Demonic (2021 film)

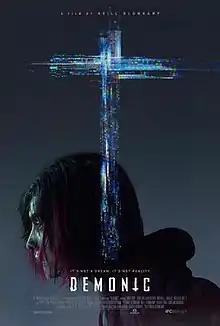
US theatrical release poster

Demonic is a 2021 science fiction supernatural horror film written, co-produced and directed by Neill Blomkamp. The film stars Carly Pope, Chris William Martin, Michael J. Rogers, Nathalie Boltt, Terry Chen and Kandyse McClure. Filmed amid the COVID-19 pandemic, it was released on August 20, 2021, receiving generally negative reviews from critics.